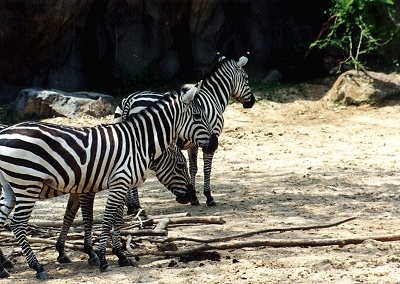
Several zebras are grazing in a sandy area.
A group of zebras grazing on a sandy zoo lot.
A herd of zebra standing on top of a dirt field.
One Zebra, two Zebras, three Zebras in a row.
three zebras near one another on a dirt ground